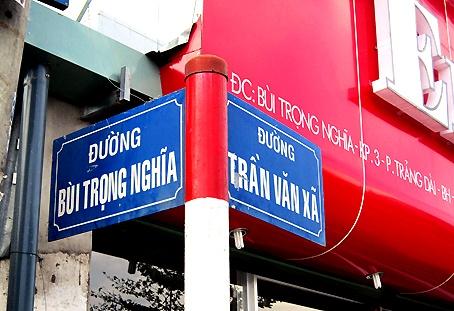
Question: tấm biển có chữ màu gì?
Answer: màu trắng